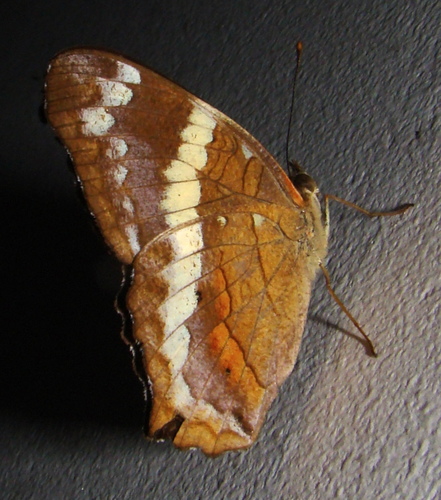
Scientific name: Anartia fatima
Common name: Banded peacock
Family: Nymphalidae
Order: Lepidoptera
Pollinator type: Primary pollinator
Habitat: Open areas and gardens
Geographic range: South America
Conservation status: Least Concern